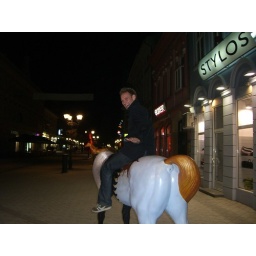
Me on a riding the white horse in Novi Sad